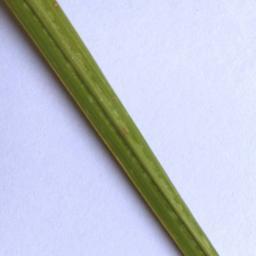
Label: Rice___Healthy